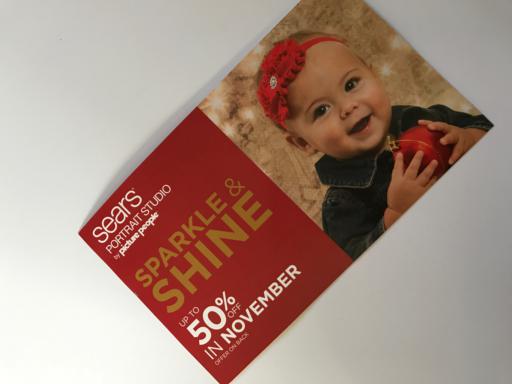
Label: paper